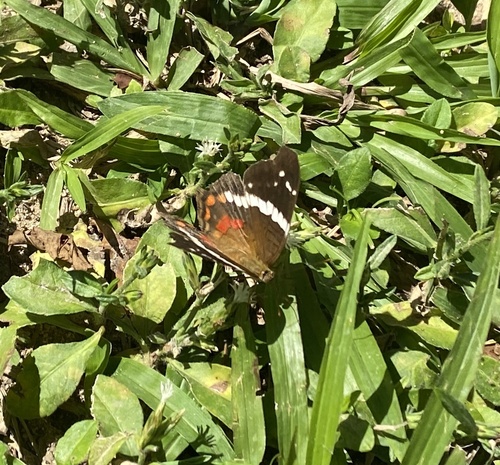
Scientific name: Anartia fatima
Common name: Banded peacock
Family: Nymphalidae
Order: Lepidoptera
Pollinator type: Primary pollinator
Habitat: Open areas and gardens
Geographic range: South America
Conservation status: Least Concern